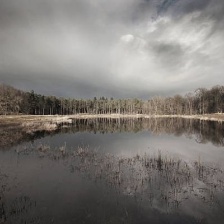
Cloud type: Altostratus